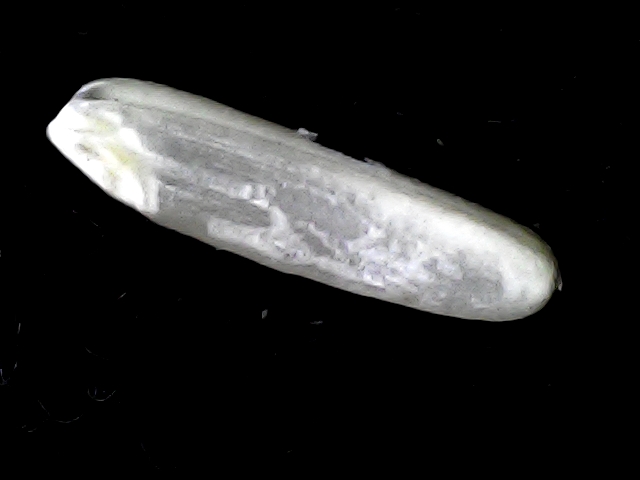
Rice variety: BD57